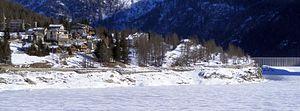
Ceresole Reale est une commune italienne de 156 habitants située dans la ville métropolitaine de Turin dans la région Piémont dans le nord-ouest de l'Italie.